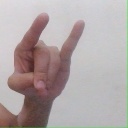
अक्षर: च